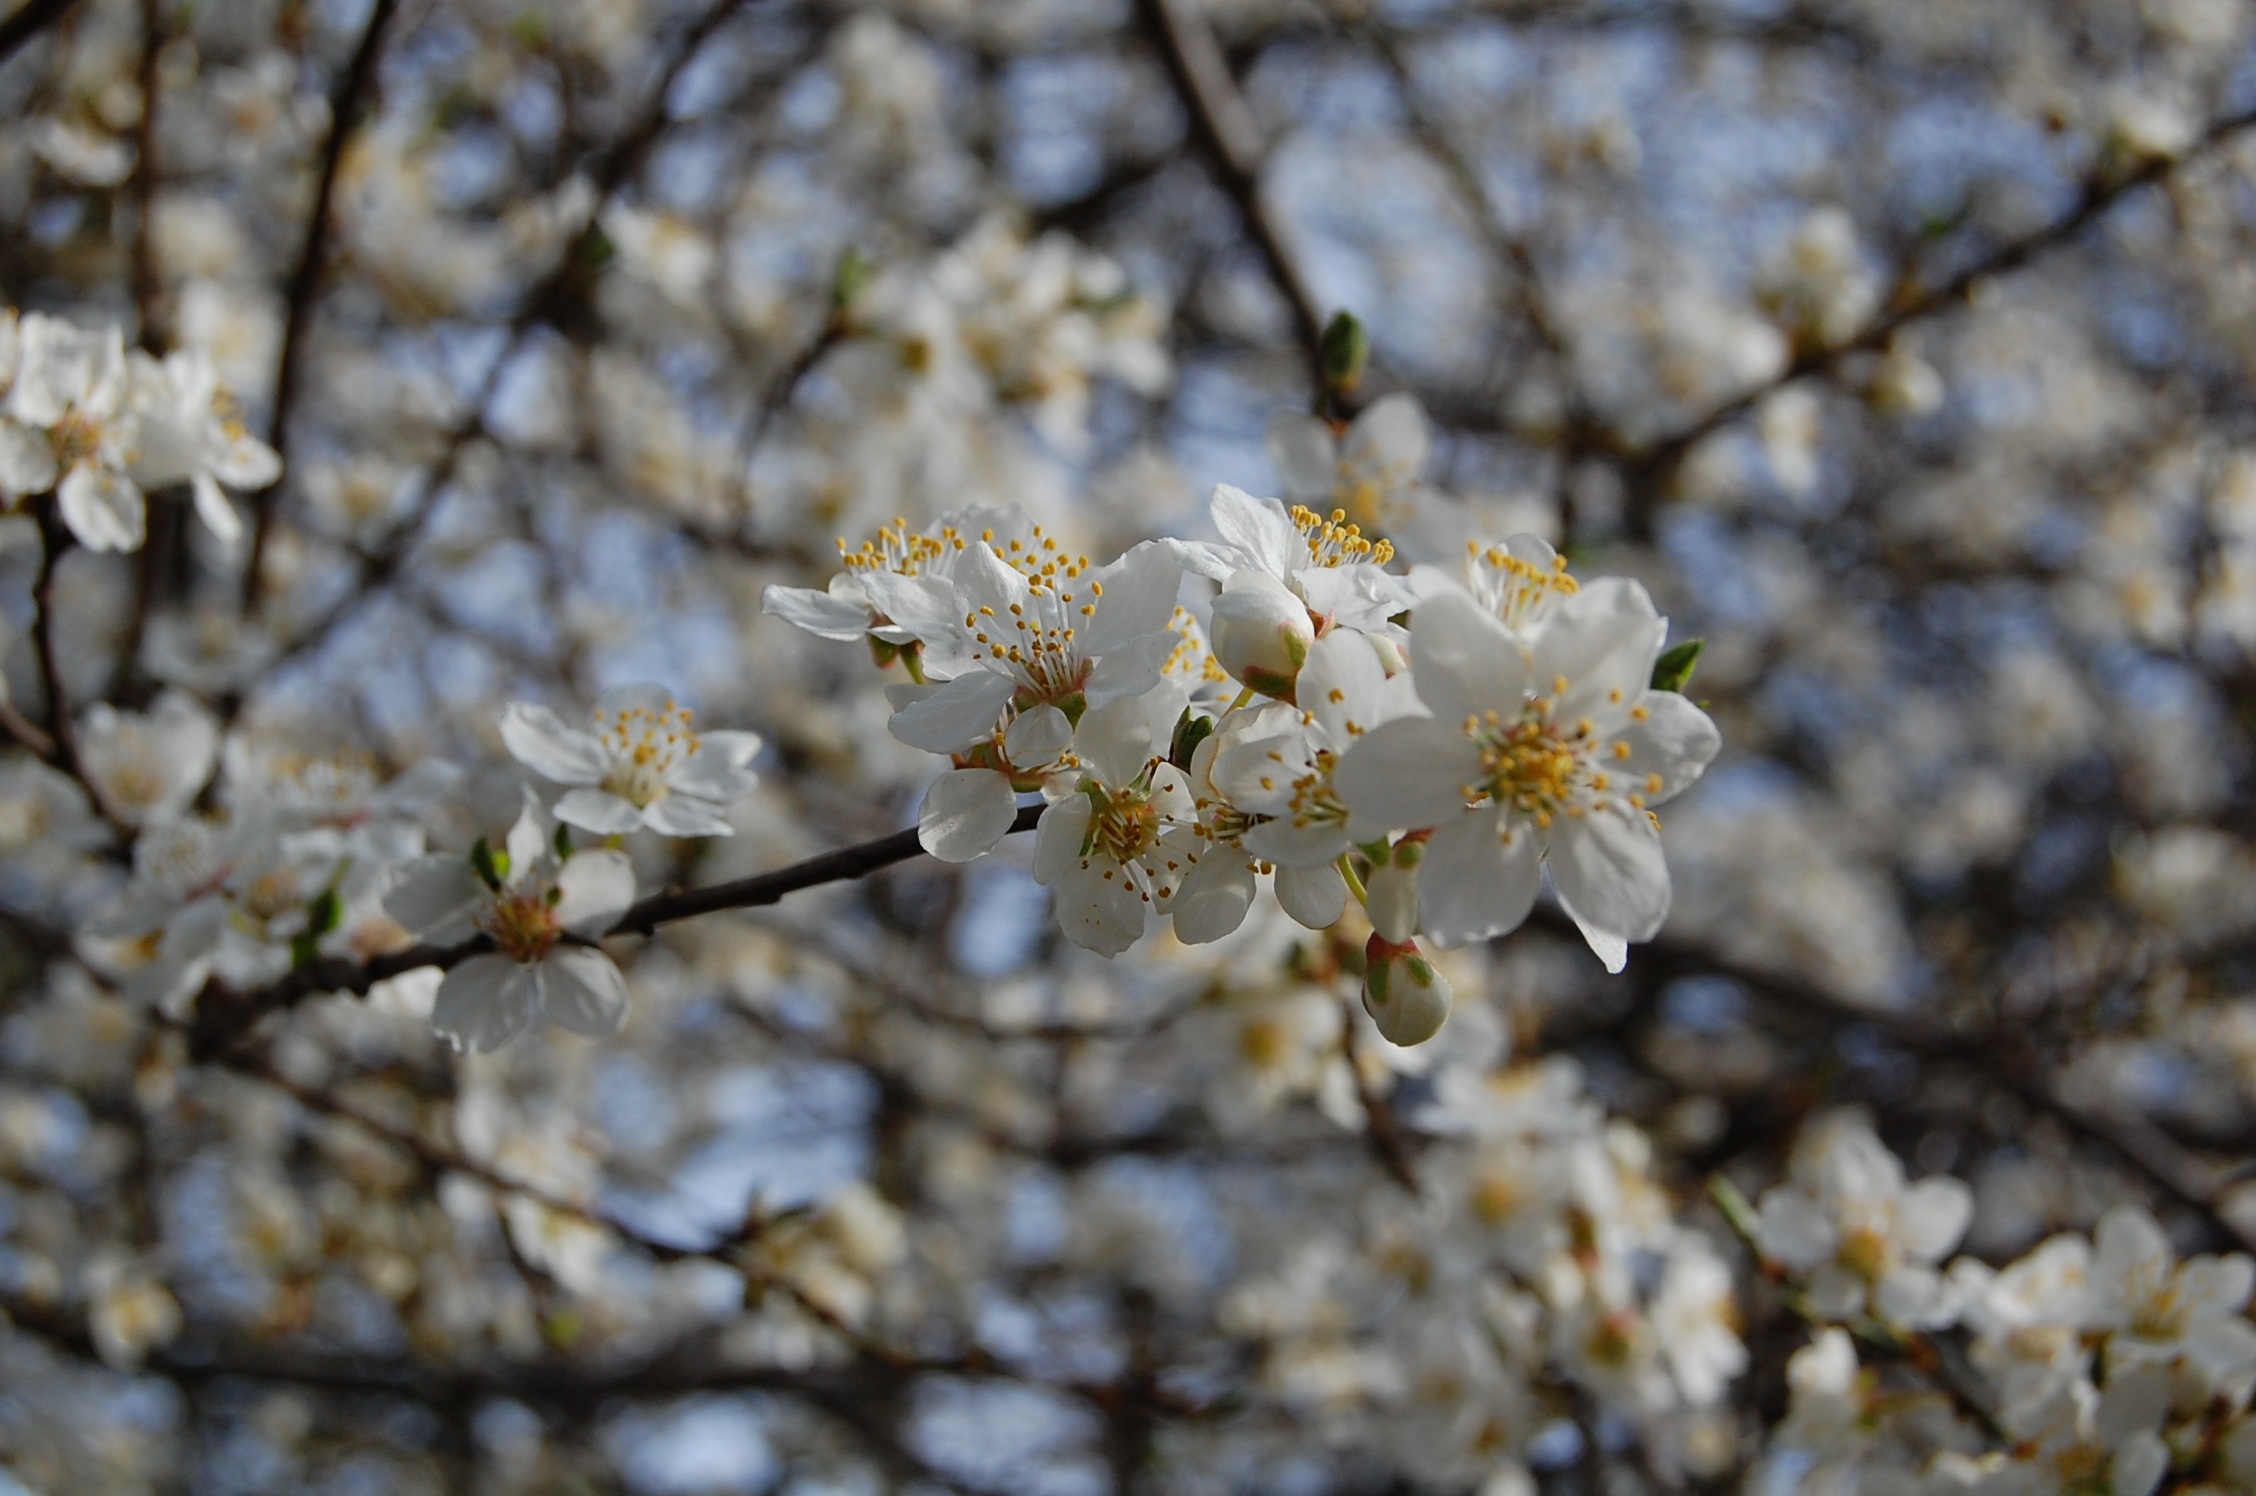
tree, branch, blossom, plant, white, flower, live, young, food, spring, produce, botany, yellow, close, flora, season, cherry blossom, flowers, fruit tree, bud, frisch, white flowers, flower bud